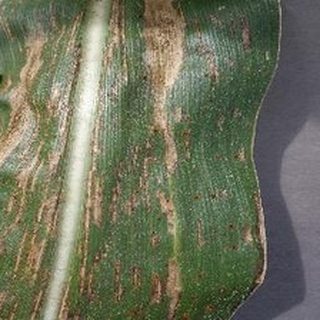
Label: corn_gray_leaf_spot